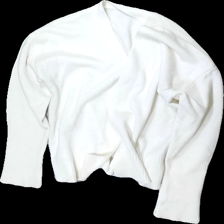
View: front
Type: Sweater
Category: Ladies
Brand: Missing
Colors: White
Material: 100% acrylic
Cut: Regular, C-collar
Season: All
Stains: Minor
Damage: stained
Damage location: bottom right
Damage 2: stained
Damage 2 location: bottom left
Damage 3: stained
Damage 3 location: bottom center
Price range: <50
Recommended usage: Export
Comment: dirty, washed out, pilling, covered in hairs